Shrub–steppe

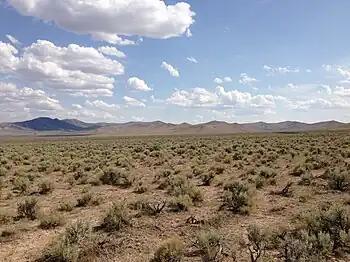
Sagebrush steppe in northeastern Nevada along US 93

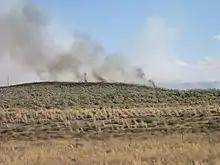
Shrub-steppe, one of the United States' most endangered ecosystems, on fire. "Artemisia tridentata" ssp. "wyomingensis", unlike ponderosa pine, is not adapted to fire and is in most cases completely destroyed.

The shrub-steppes of North America occur in the western United States and western Canada, in the rain shadow between the Cascades and Sierra Nevada on the west and the Rocky Mountains on the east. They extend from south-central British Columbia down into south central and south-eastern Washington, eastern Oregon, and eastern California, and across through Idaho, Nevada, and Utah into western Wyoming and Colorado, and down into northern and central New Mexico and northern Arizona. Growth is dominated primarily by low-lying shrubs, such as big sagebrush ("Artemisia tridentata") and bitterbrush ("Purshia tridentata"), with too little rainfall to support the growth of forests, though some trees do occur. Other important plants are bunchgrasses such as "Pseudoroegneria spicata", which have historically provided forage for livestock as well as wildlife, but are quickly being replaced by nonnative annual species like cheatgrass ("Bromus tectorum"), tumble mustard ("Sisymbrium altissimum"), and Russian thistle ("Salsola kali"). There is also a suite of animals that call the shrub-steppe home, including sage grouse, pygmy rabbit, Western rattlesnake, and pronghorn.